Knox Supergroup

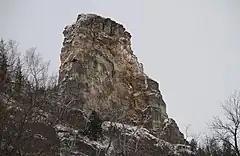
Sugar Loaf

The Everton Formation is a geologic formation in northern Arkansas through Missouri, Illinois and Indiana that dates to the middle Ordovician Period. It was named by Ulrich (1907) for exposures found around Everton, Arkansas. Fossils of Conodonts "Paraprioniodus costatus" and "Leptochirognathus quadratus" indicate Whiterockian age. Unconformities separate this formation from the underlying Powell Formation and the overlying St. Peter Sandstone Formation. The Everton Formation is composed primarily of dolomite, limestone, and some sandstone as well as a zone of breccia. There are local thick sections of a friable sandstone. The grains are nearly identical to the overlying St. Peter Sandstone, and may cause some confusion in identifying the different formations. The sand grains are medium grained, well rounded and are frosted. Fossils of ostracods, cephalopods, gastropods, bivalves, trilobites, and bryozoans are preserved within the formation.